To Ngoc Van (crater)

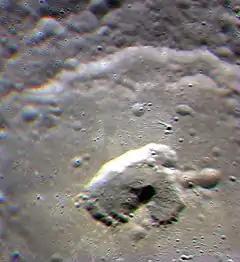
Central pit feature of To Ngoc Van crater by MESSENGER in approximate color

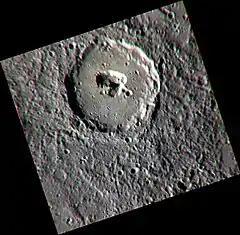
Another MESSENGER image

To Ngoc Van is a pit-floored crater on Mercury, named after the Vietnamese artist Tô Ngọc Vân. It was discovered in January 2008 during the first flyby of the planet by "MESSENGER" spacecraft. Its floor displays an irregularly shaped collapse feature, which is called a central pit. The size of the pit is . Such a feature may have resulted from collapse of a magma chamber underlying the central part of the crater. The collapse feature is an analog of Earth's volcanic calderas. The pit may be evidence of explosive volcanism on the floor of the crater.